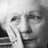
Emotion: sad